Flower and Dean Street

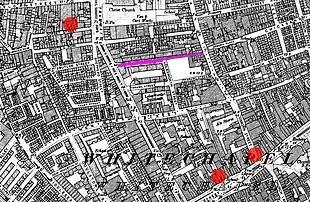
1894 map showing the location of Flower and Dean Street (mauve) and the murder sites of three victims of the Whitechapel murders.

Flower and Dean Street was a road at the heart of the Spitalfields rookery in the East End of London. It was one of the most notorious slums of the Victorian era, being described in 1883 as "perhaps the foulest and most dangerous street in the whole metropolis", and was closely associated with the victims of Jack the Ripper.